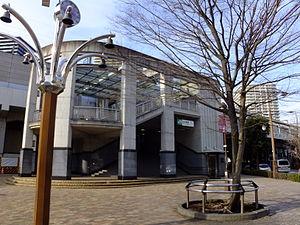
La gare de Kita-Yono est une gare ferroviaire de la ville de Saitama, dans la préfecture éponyme au Japon. Elle est située dans l'arrondissement de Chūō. La gare est gérée par la East Japan Railway Company.